Battle of Czarne

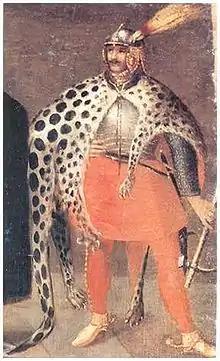
Hussar from 1600–25

The Battle of Czarne, 12 to 17 April 1627, took place during the Polish–Swedish War (1626–1629) around Czarne in Poland. A Polish–Lithuanian Commonwealth army under Stanisław Koniecpolski confronted a Swedish force led by von Lauenstein, Maximilian Teuffel, and von Kötteritz.